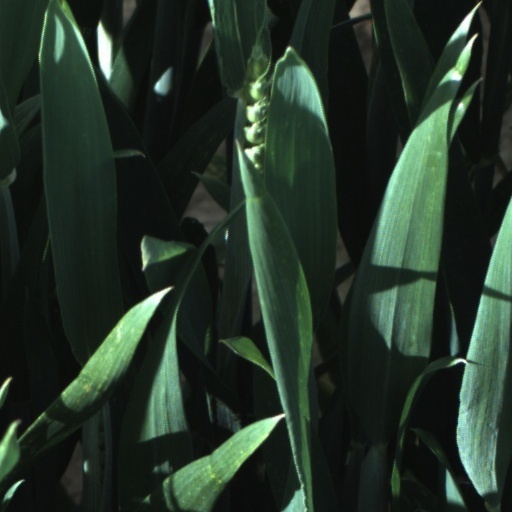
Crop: wheat